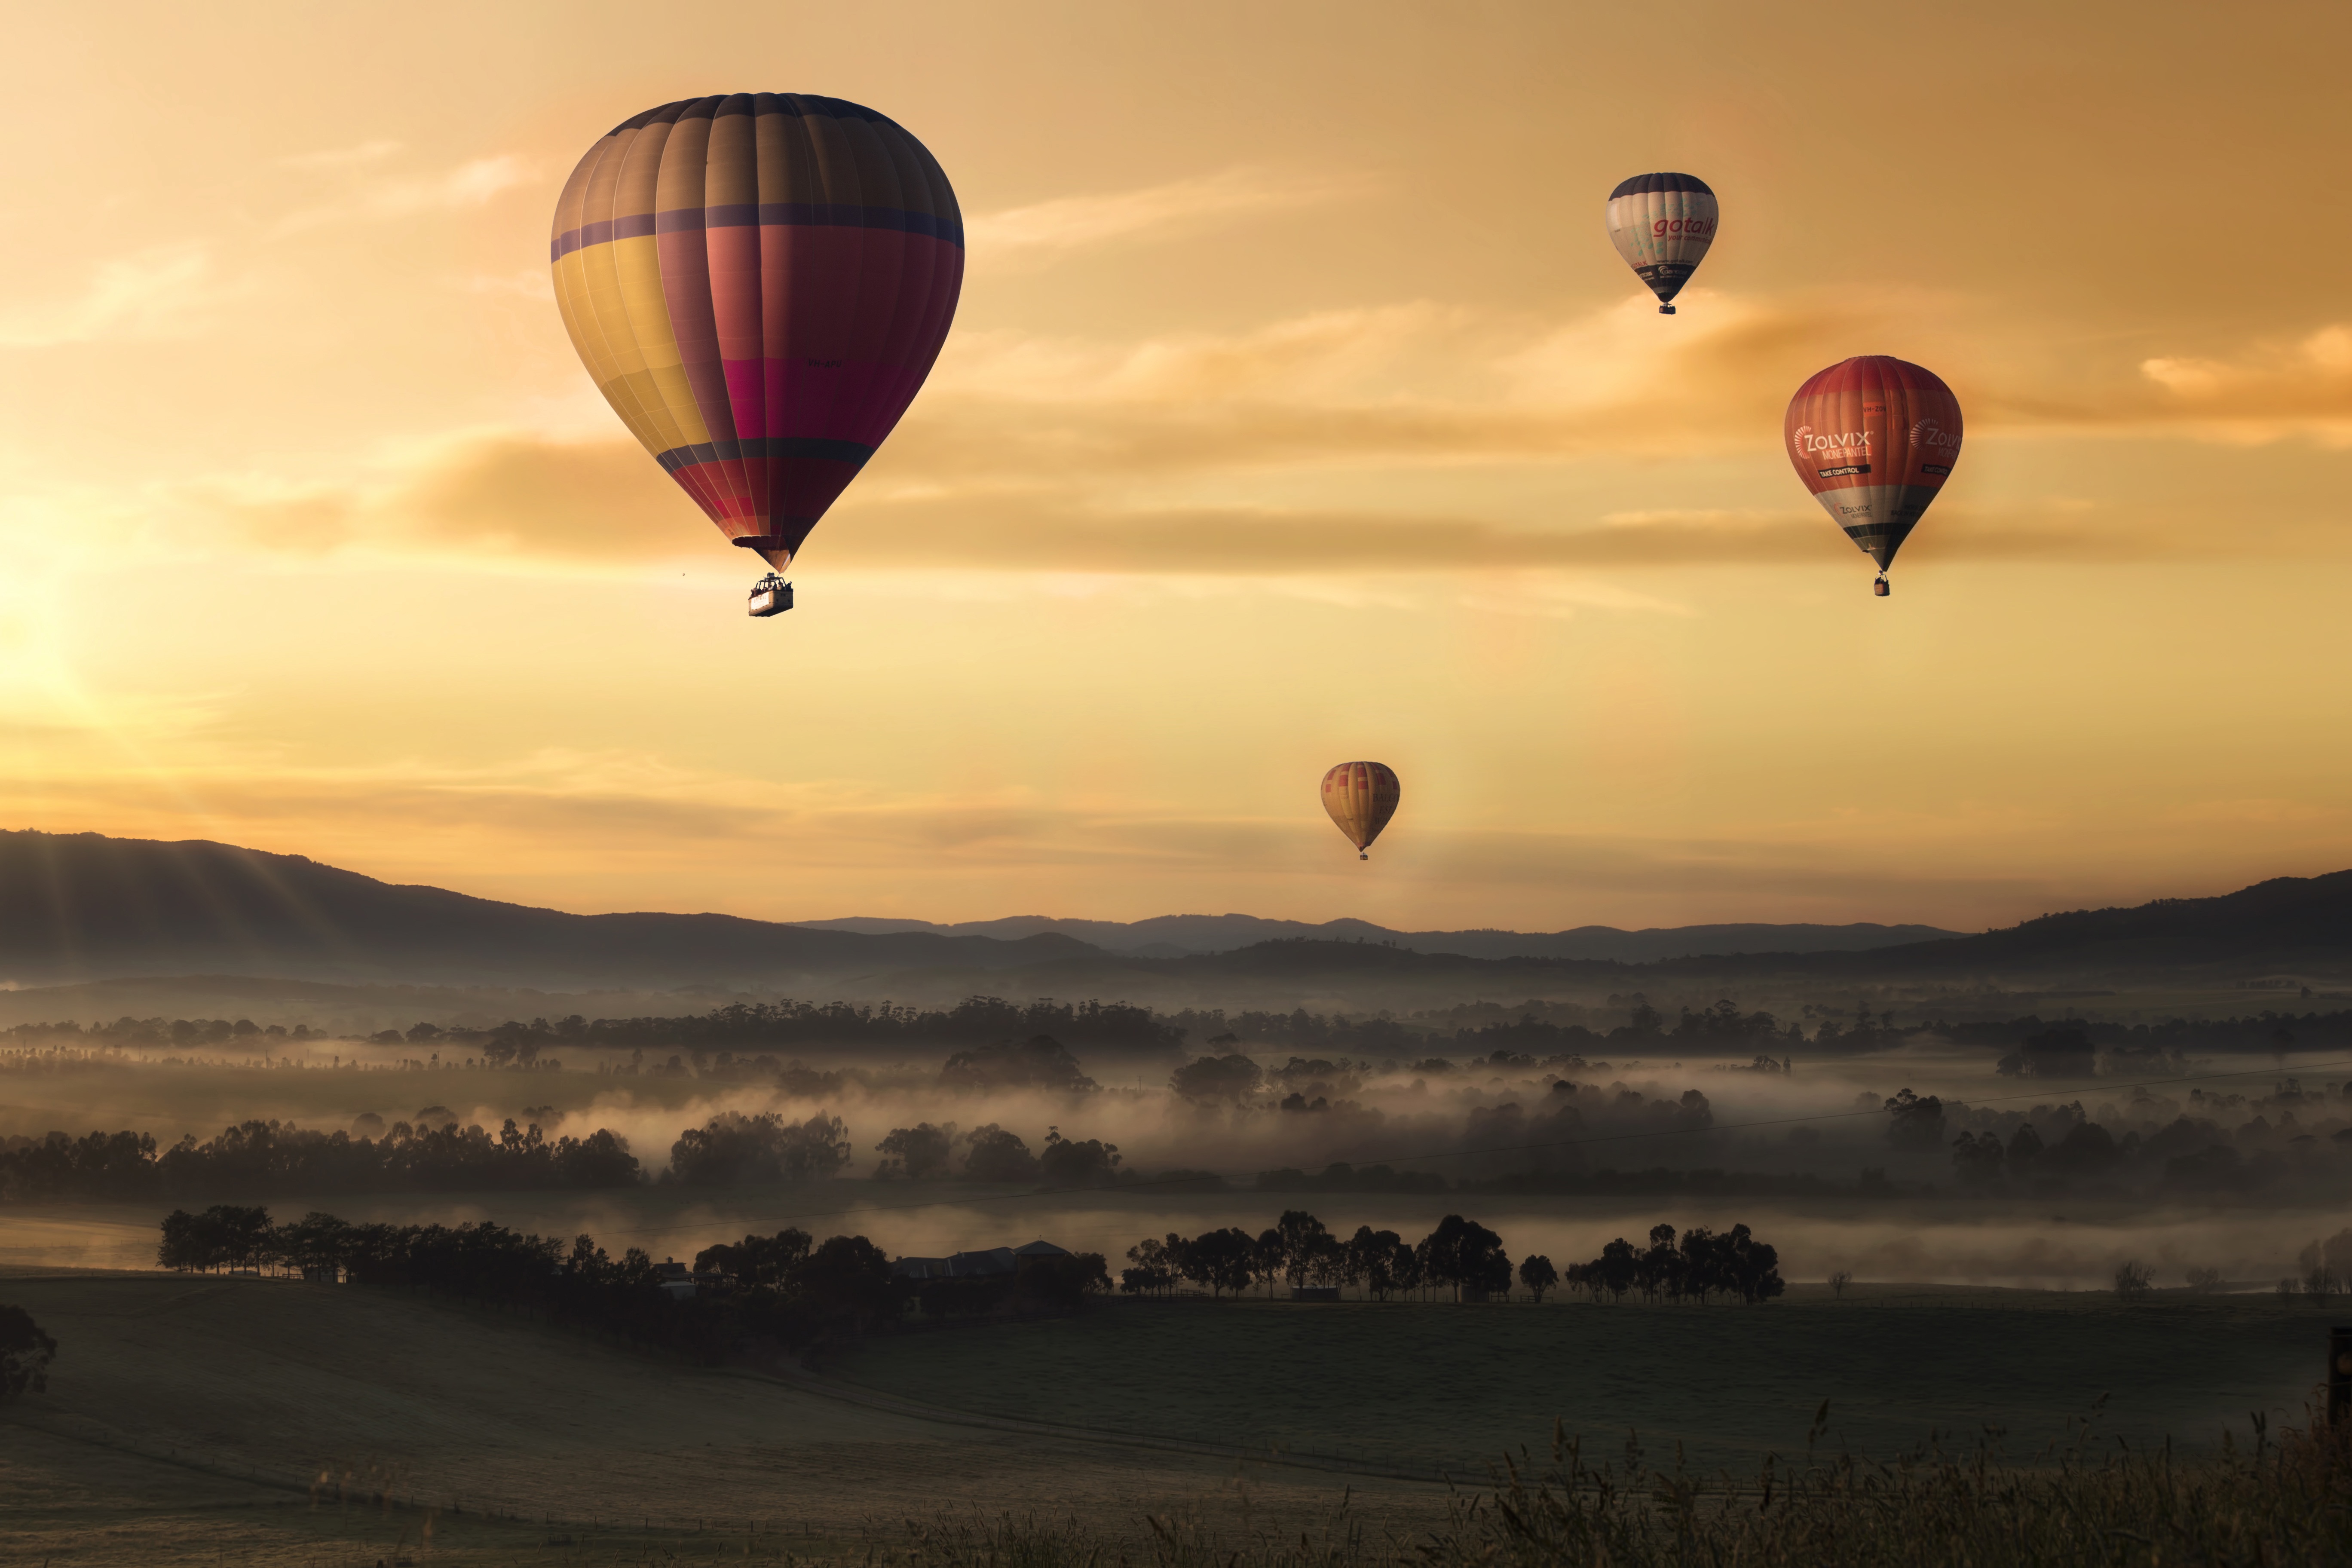
wing, sky, sunrise, sunset, sport, air, morning, balloon, hot air balloon, adventure, dawn, valley, flying, fly, summer, travel, aircraft, recreation, transportation, transport, high, vehicle, aviation, color, flight, hot air, ride, floating, freedom, float, colorful, yellow, basket, aerial, festival, lift, fun, bright, hot, rise, ballooning, hot air ballooning, atmosphere of earth